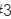
Number: 3